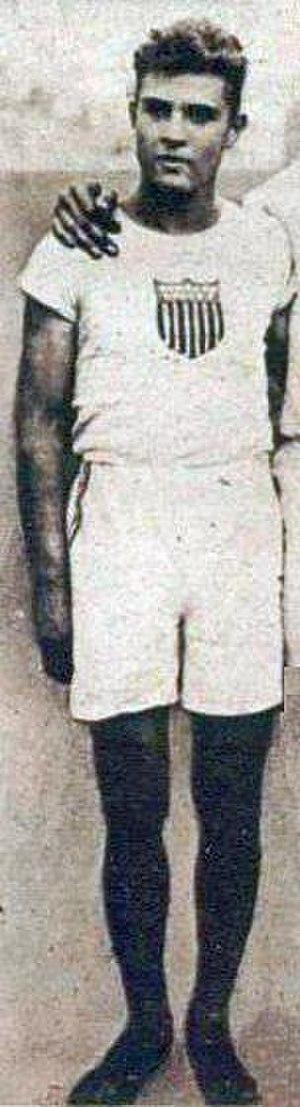
Lee Barnes, le champion olympique du saut à la perche en 1924.
Lee Stratford Barnes était un athlète américain, spécialiste du saut à la perche.